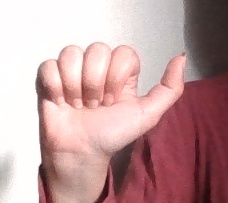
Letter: dhad